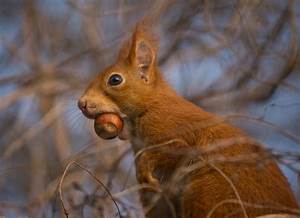
Label: squirrel